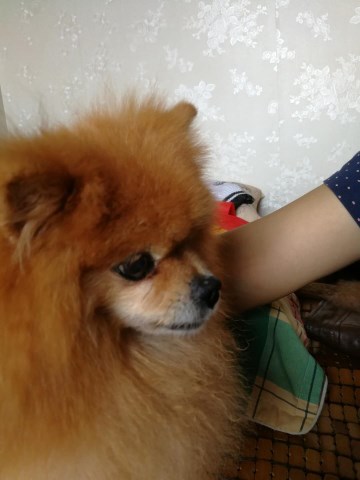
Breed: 1936-n000005-Pomeranian